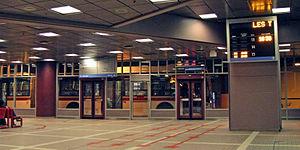
Le terminus Centre-ville, aussi appelé TCV, est un terminus métropolitain de l'Autorité régionale de transport métropolitain situé sous le 1000 de La Gauchetière dans le centre-ville de Montréal. Il sert de desserte principale des autobus de la Rive-Sud de Montréal et est le seul terminus souterrain de l'ARTM. Des correspondances sont possibles avec le métro de Montréal via la station Bonaventure, de même qu'avec plusieurs lignes ferroviaires via la gare Centrale.